Jackson's Mill

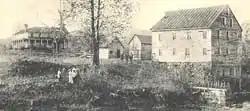
Tom's Mill, owned by Cummins Jackson

Jackson's Mill is a former grist mill in Lewis County, West Virginia, near the city of Weston. The mill, listed on the National Register of Historic Places in 1972, is now the centerpiece of a state-owned museum property. It is significant as a well-preserved early grist mill, and as the boyhood home of Stonewall Jackson, a prominent Confederate general in the American Civil War.